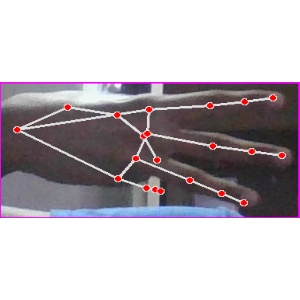
अक्षर: भ